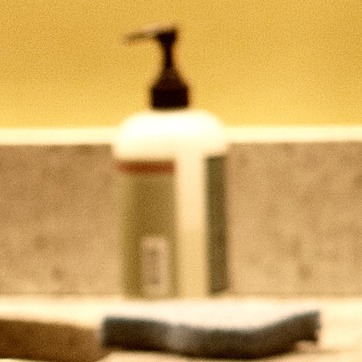
Material: plastic